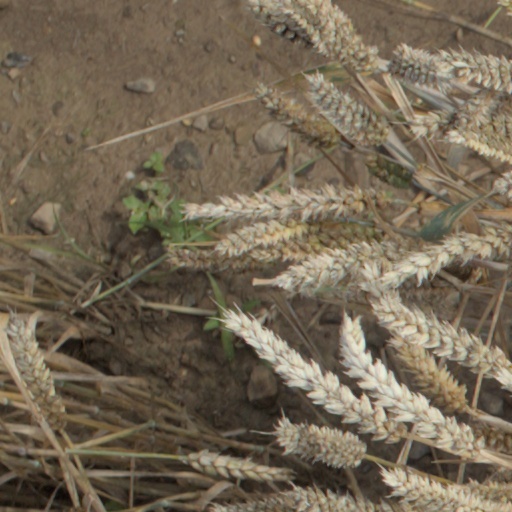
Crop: wheat